E655 series

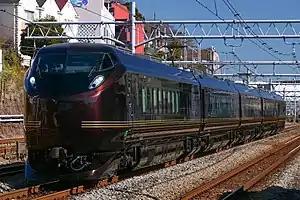
E655 series in February 2022

The is an AC/DC dual-voltage electric multiple unit (EMU) train operated by East Japan Railway Company (JR East) in Japan. The single 5-car trainset is used as a luxury charter train called , and also as the Imperial train by inserting a dedicated Imperial carriage.